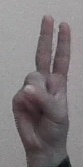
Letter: taa